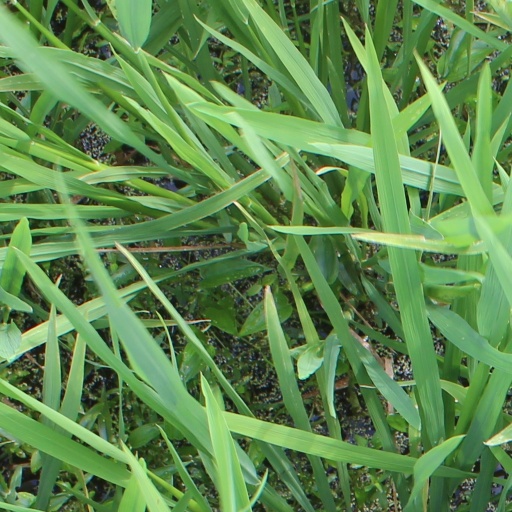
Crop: rice